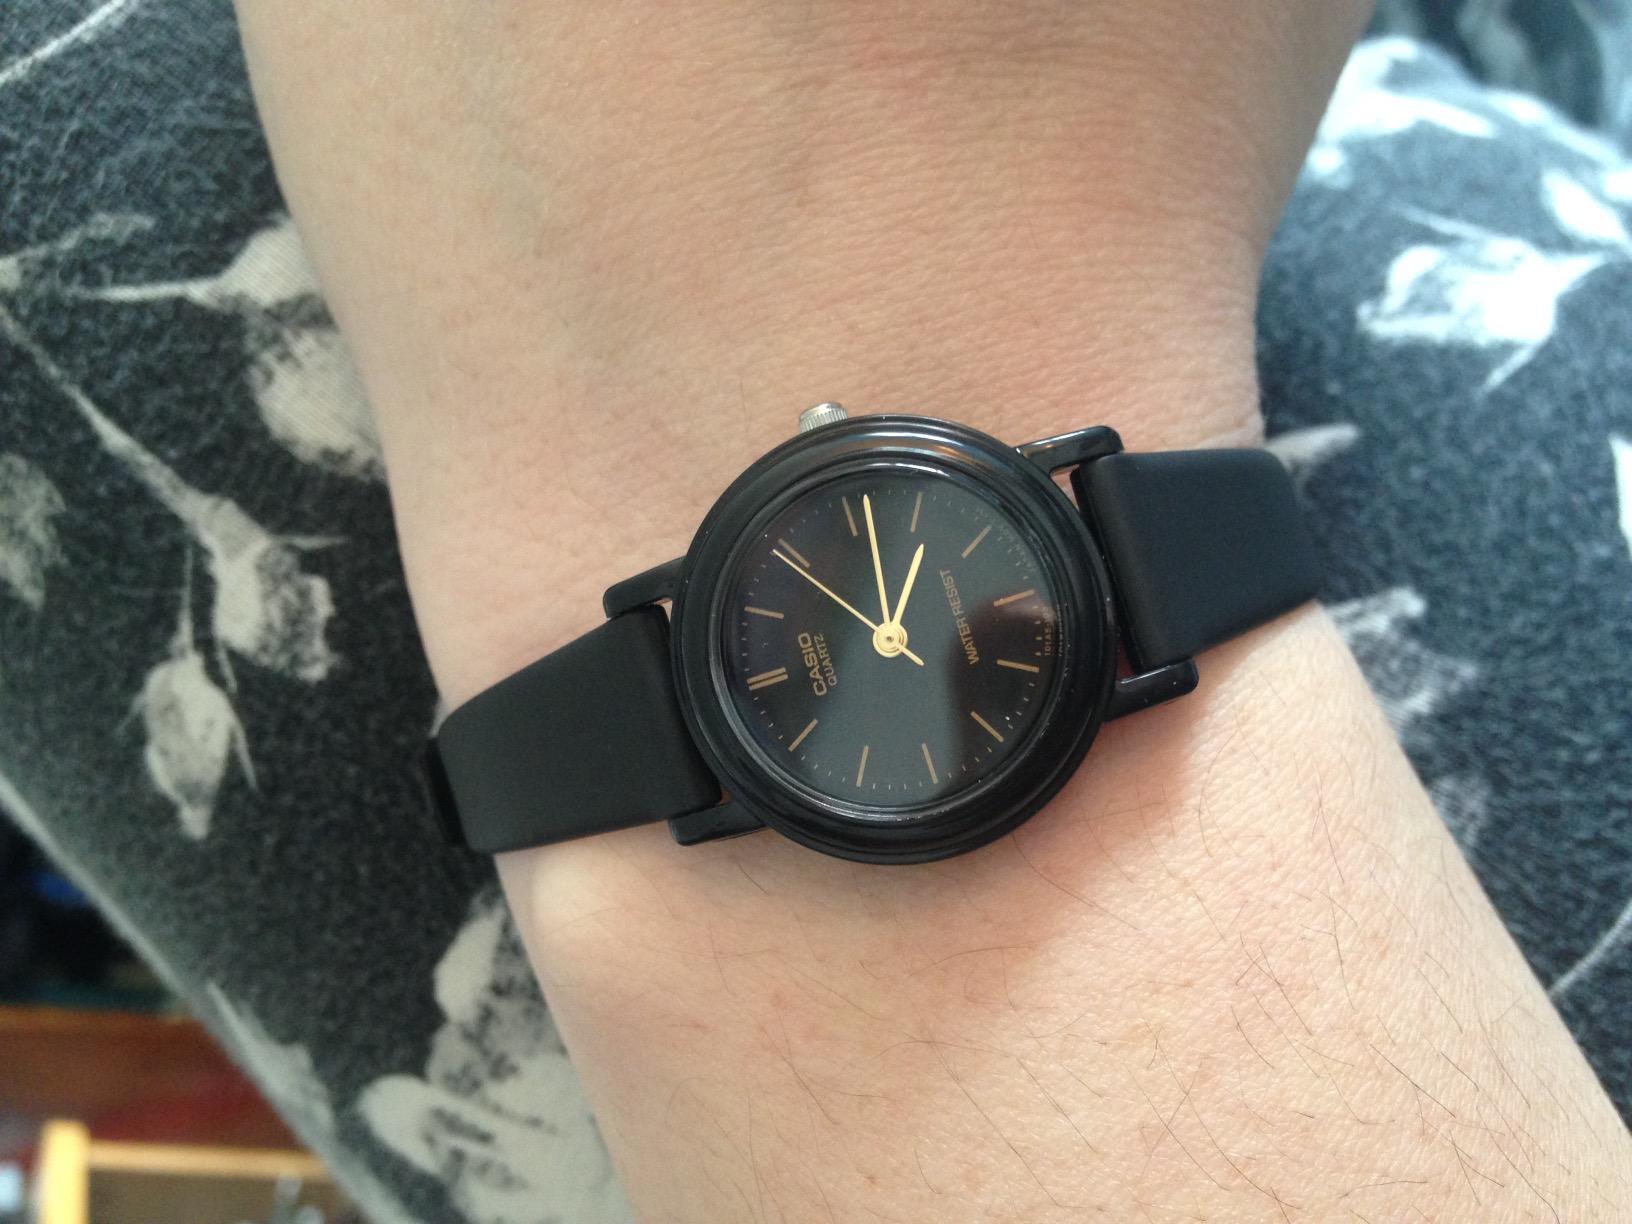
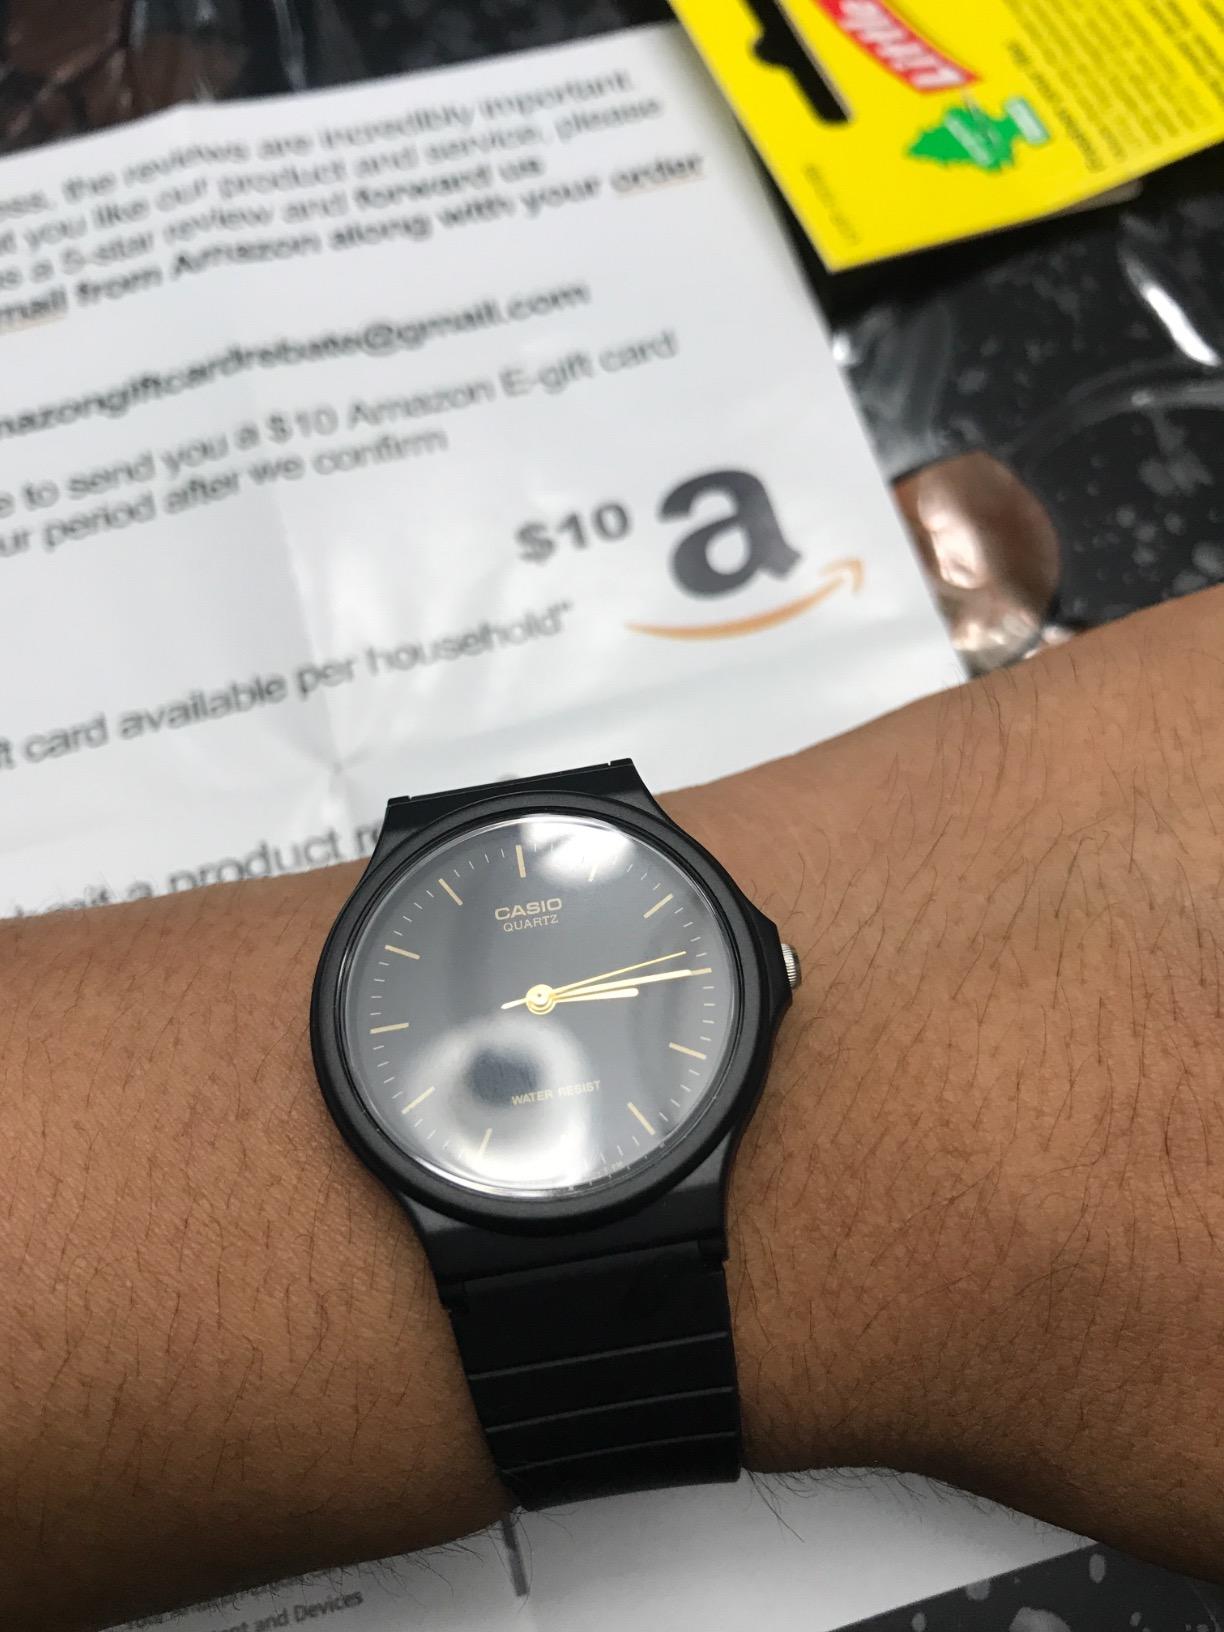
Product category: accessories_watch
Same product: no